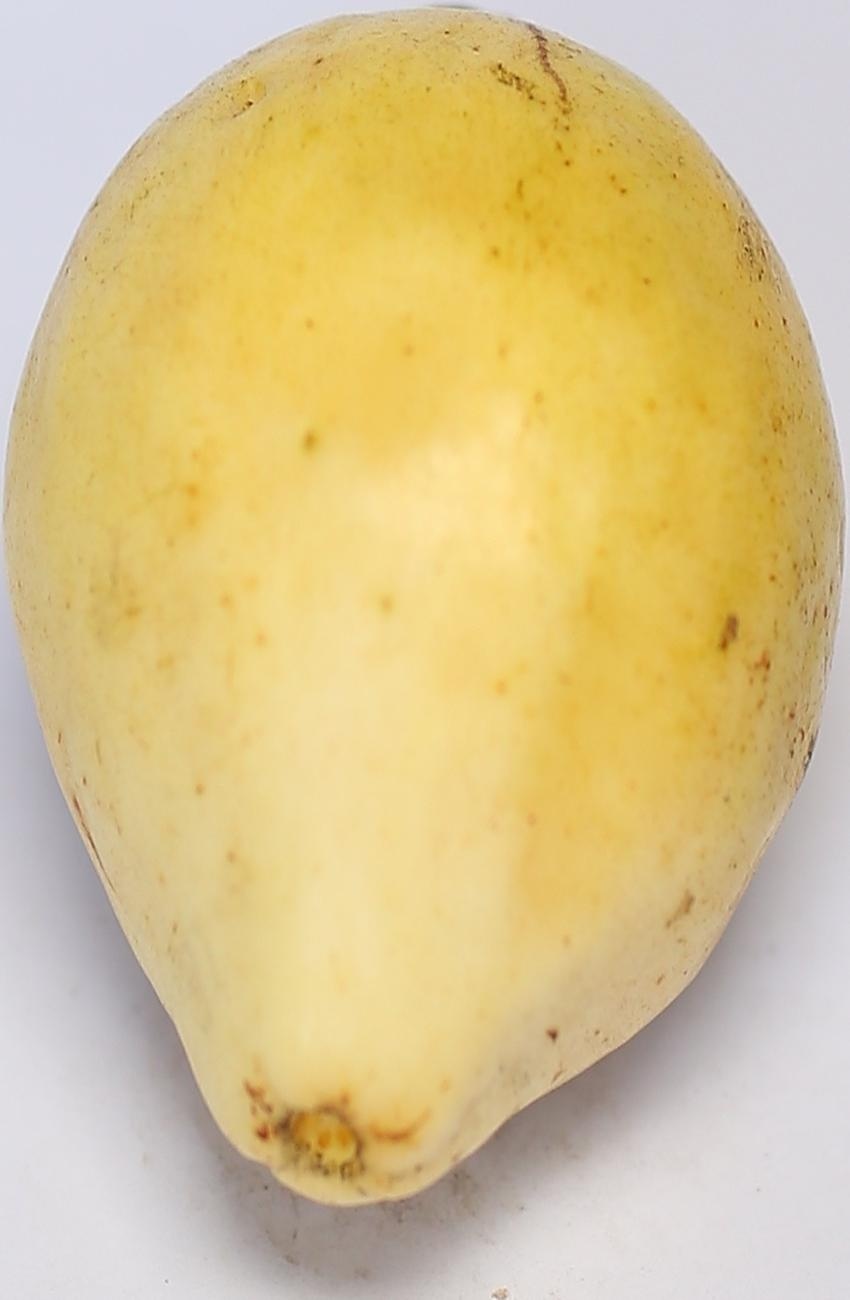
Maturity: ripe
Variety: riyali